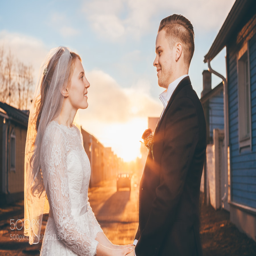
end of the wedding year .